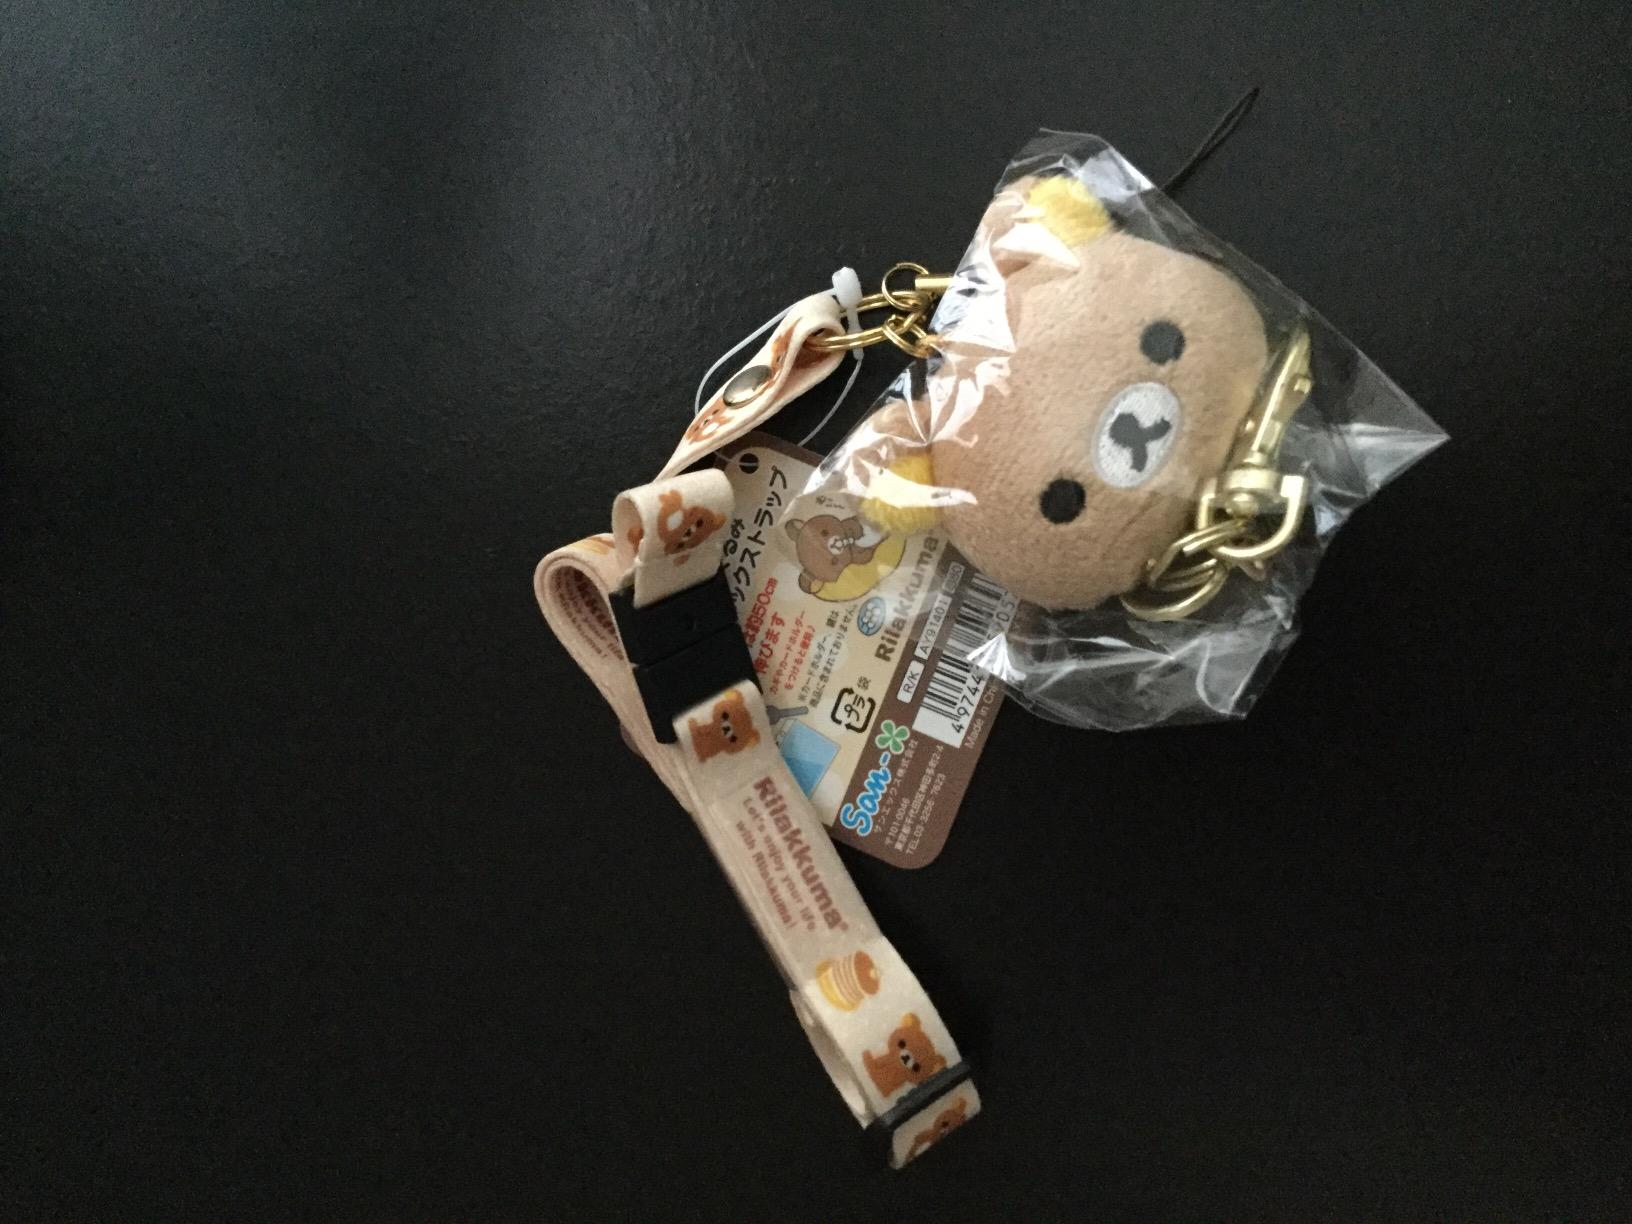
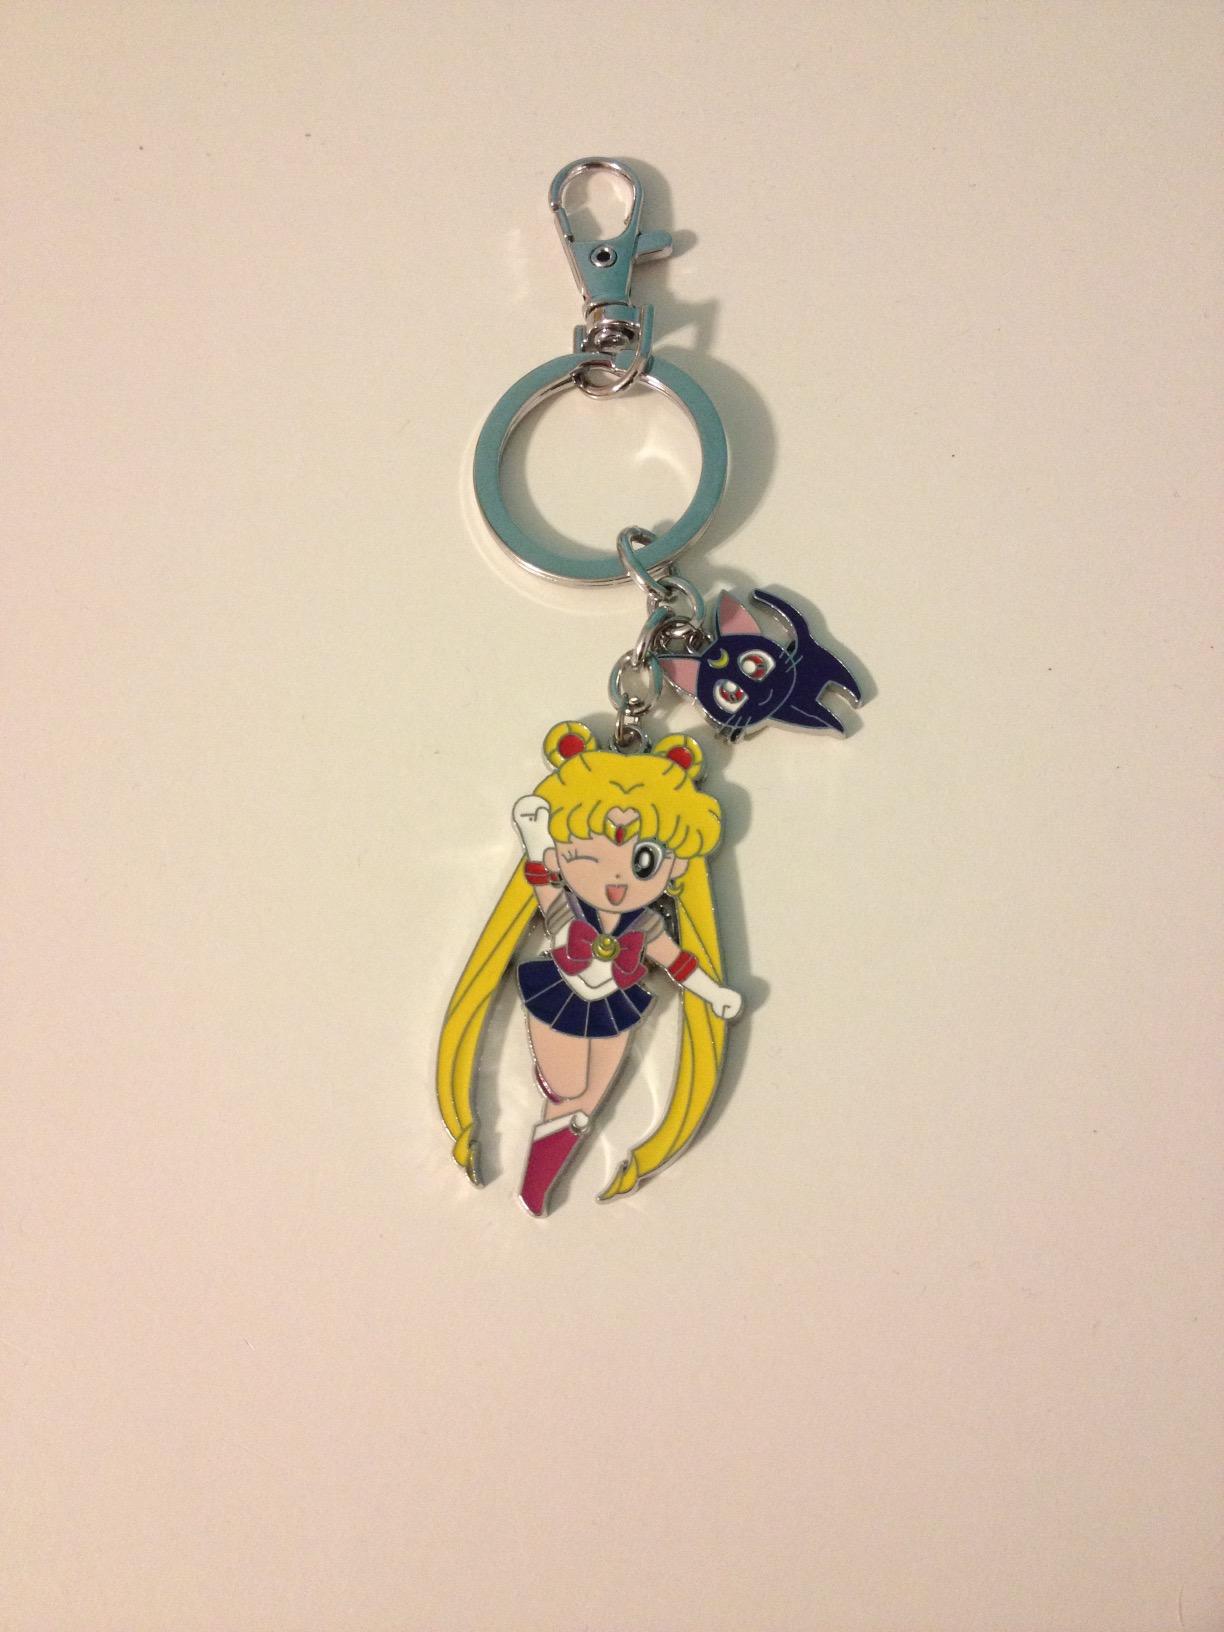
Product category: accessories_keychain
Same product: no